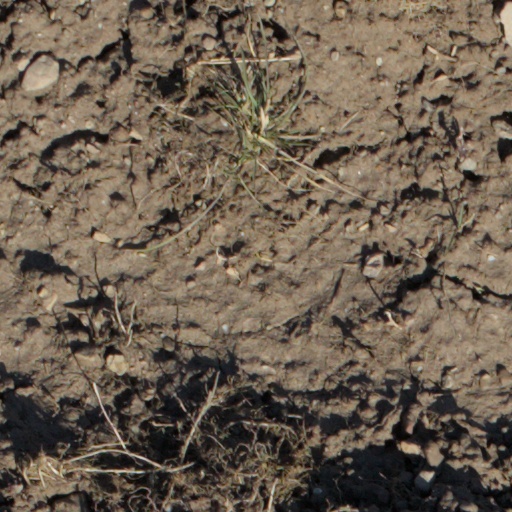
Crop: wheat